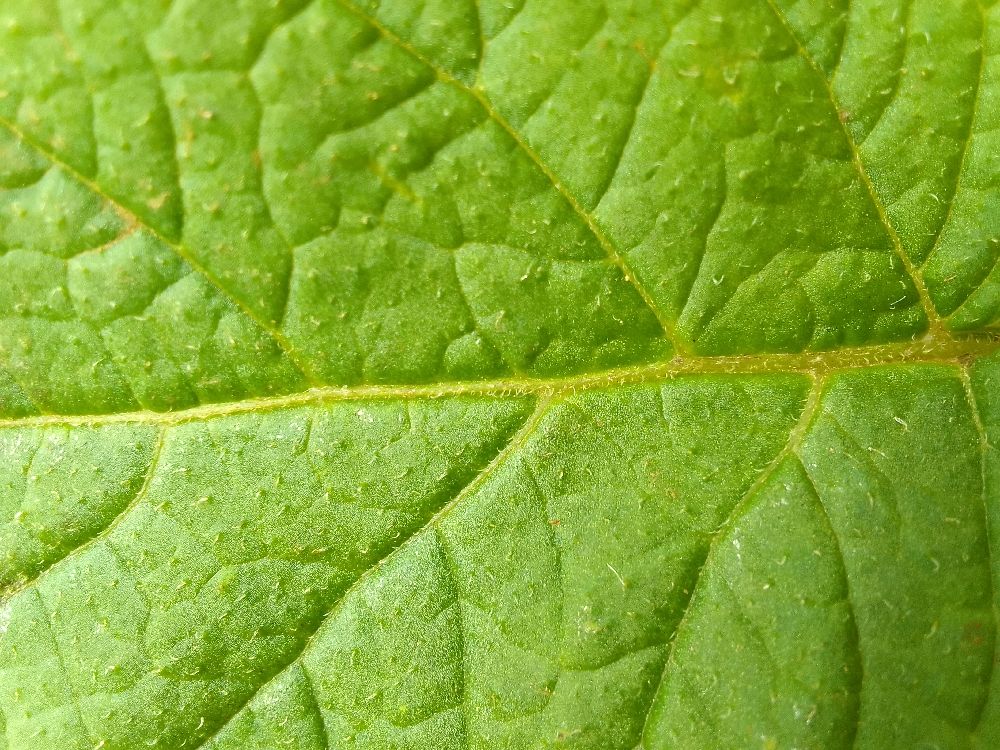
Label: Healthy